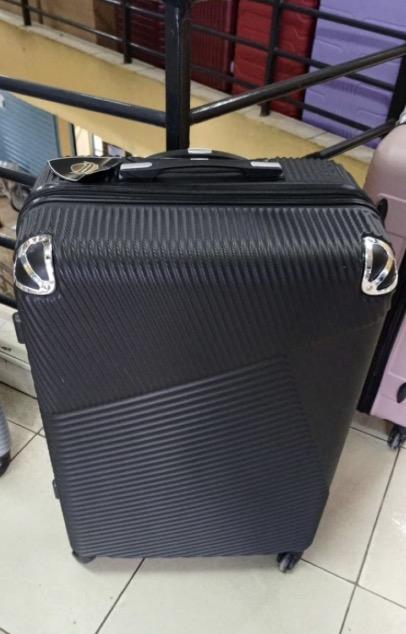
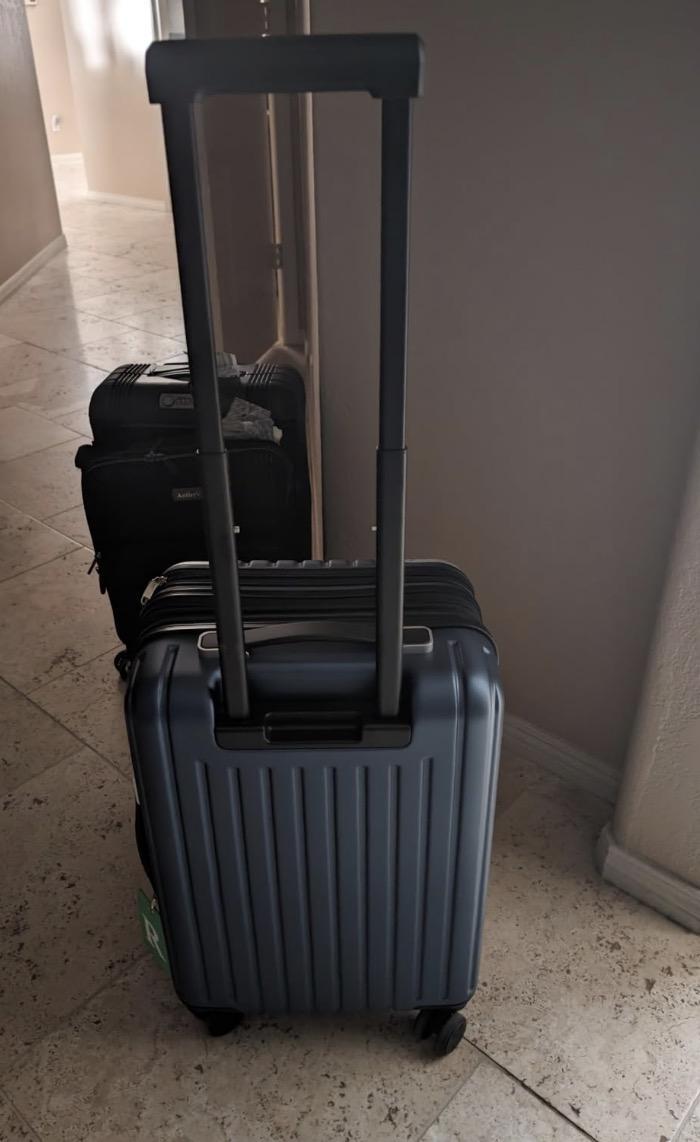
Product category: items_tea
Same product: no